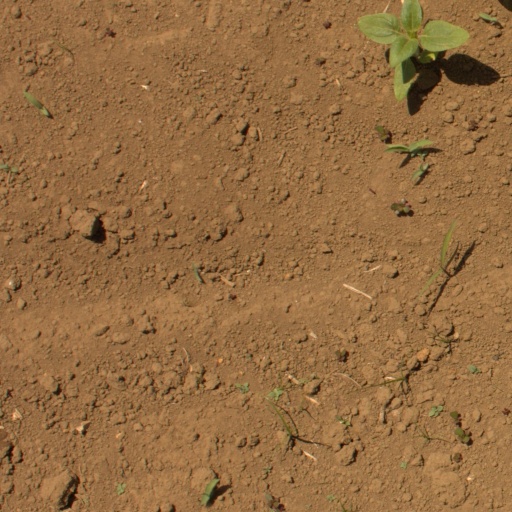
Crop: Jerusalem artichoke